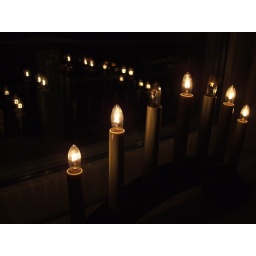
You see these 7 candles in every Swedish window during Christmas.